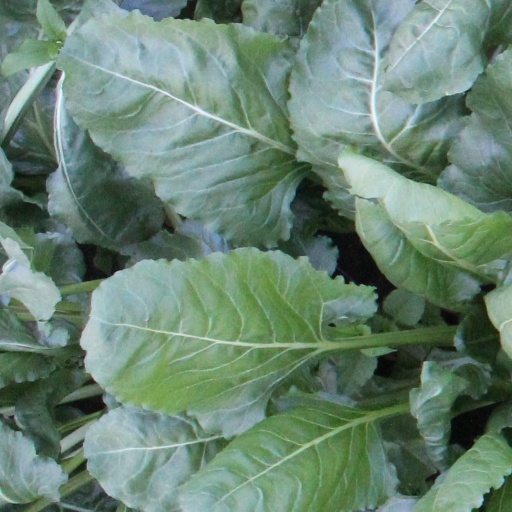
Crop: sugar beet